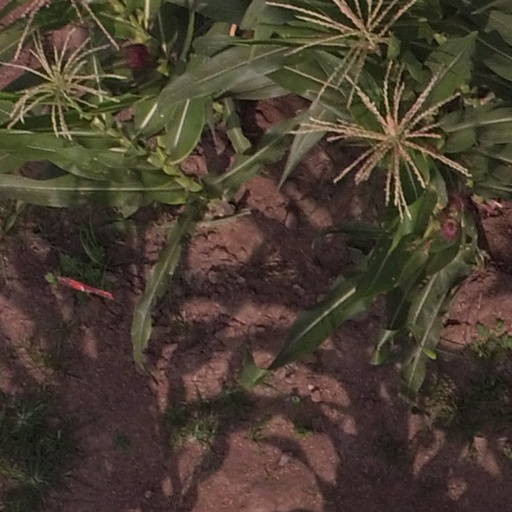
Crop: maize; corn